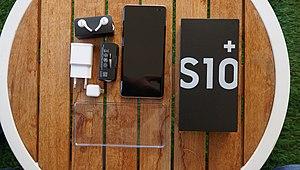
Les Samsung Galaxy S10, Galaxy S10+, Galaxy S10e et Galaxy S10 5G sont quatre smartphones Android haut de gamme de type phablette produits par la société Samsung Electronics. Ils font partie de la gamme Galaxy S.